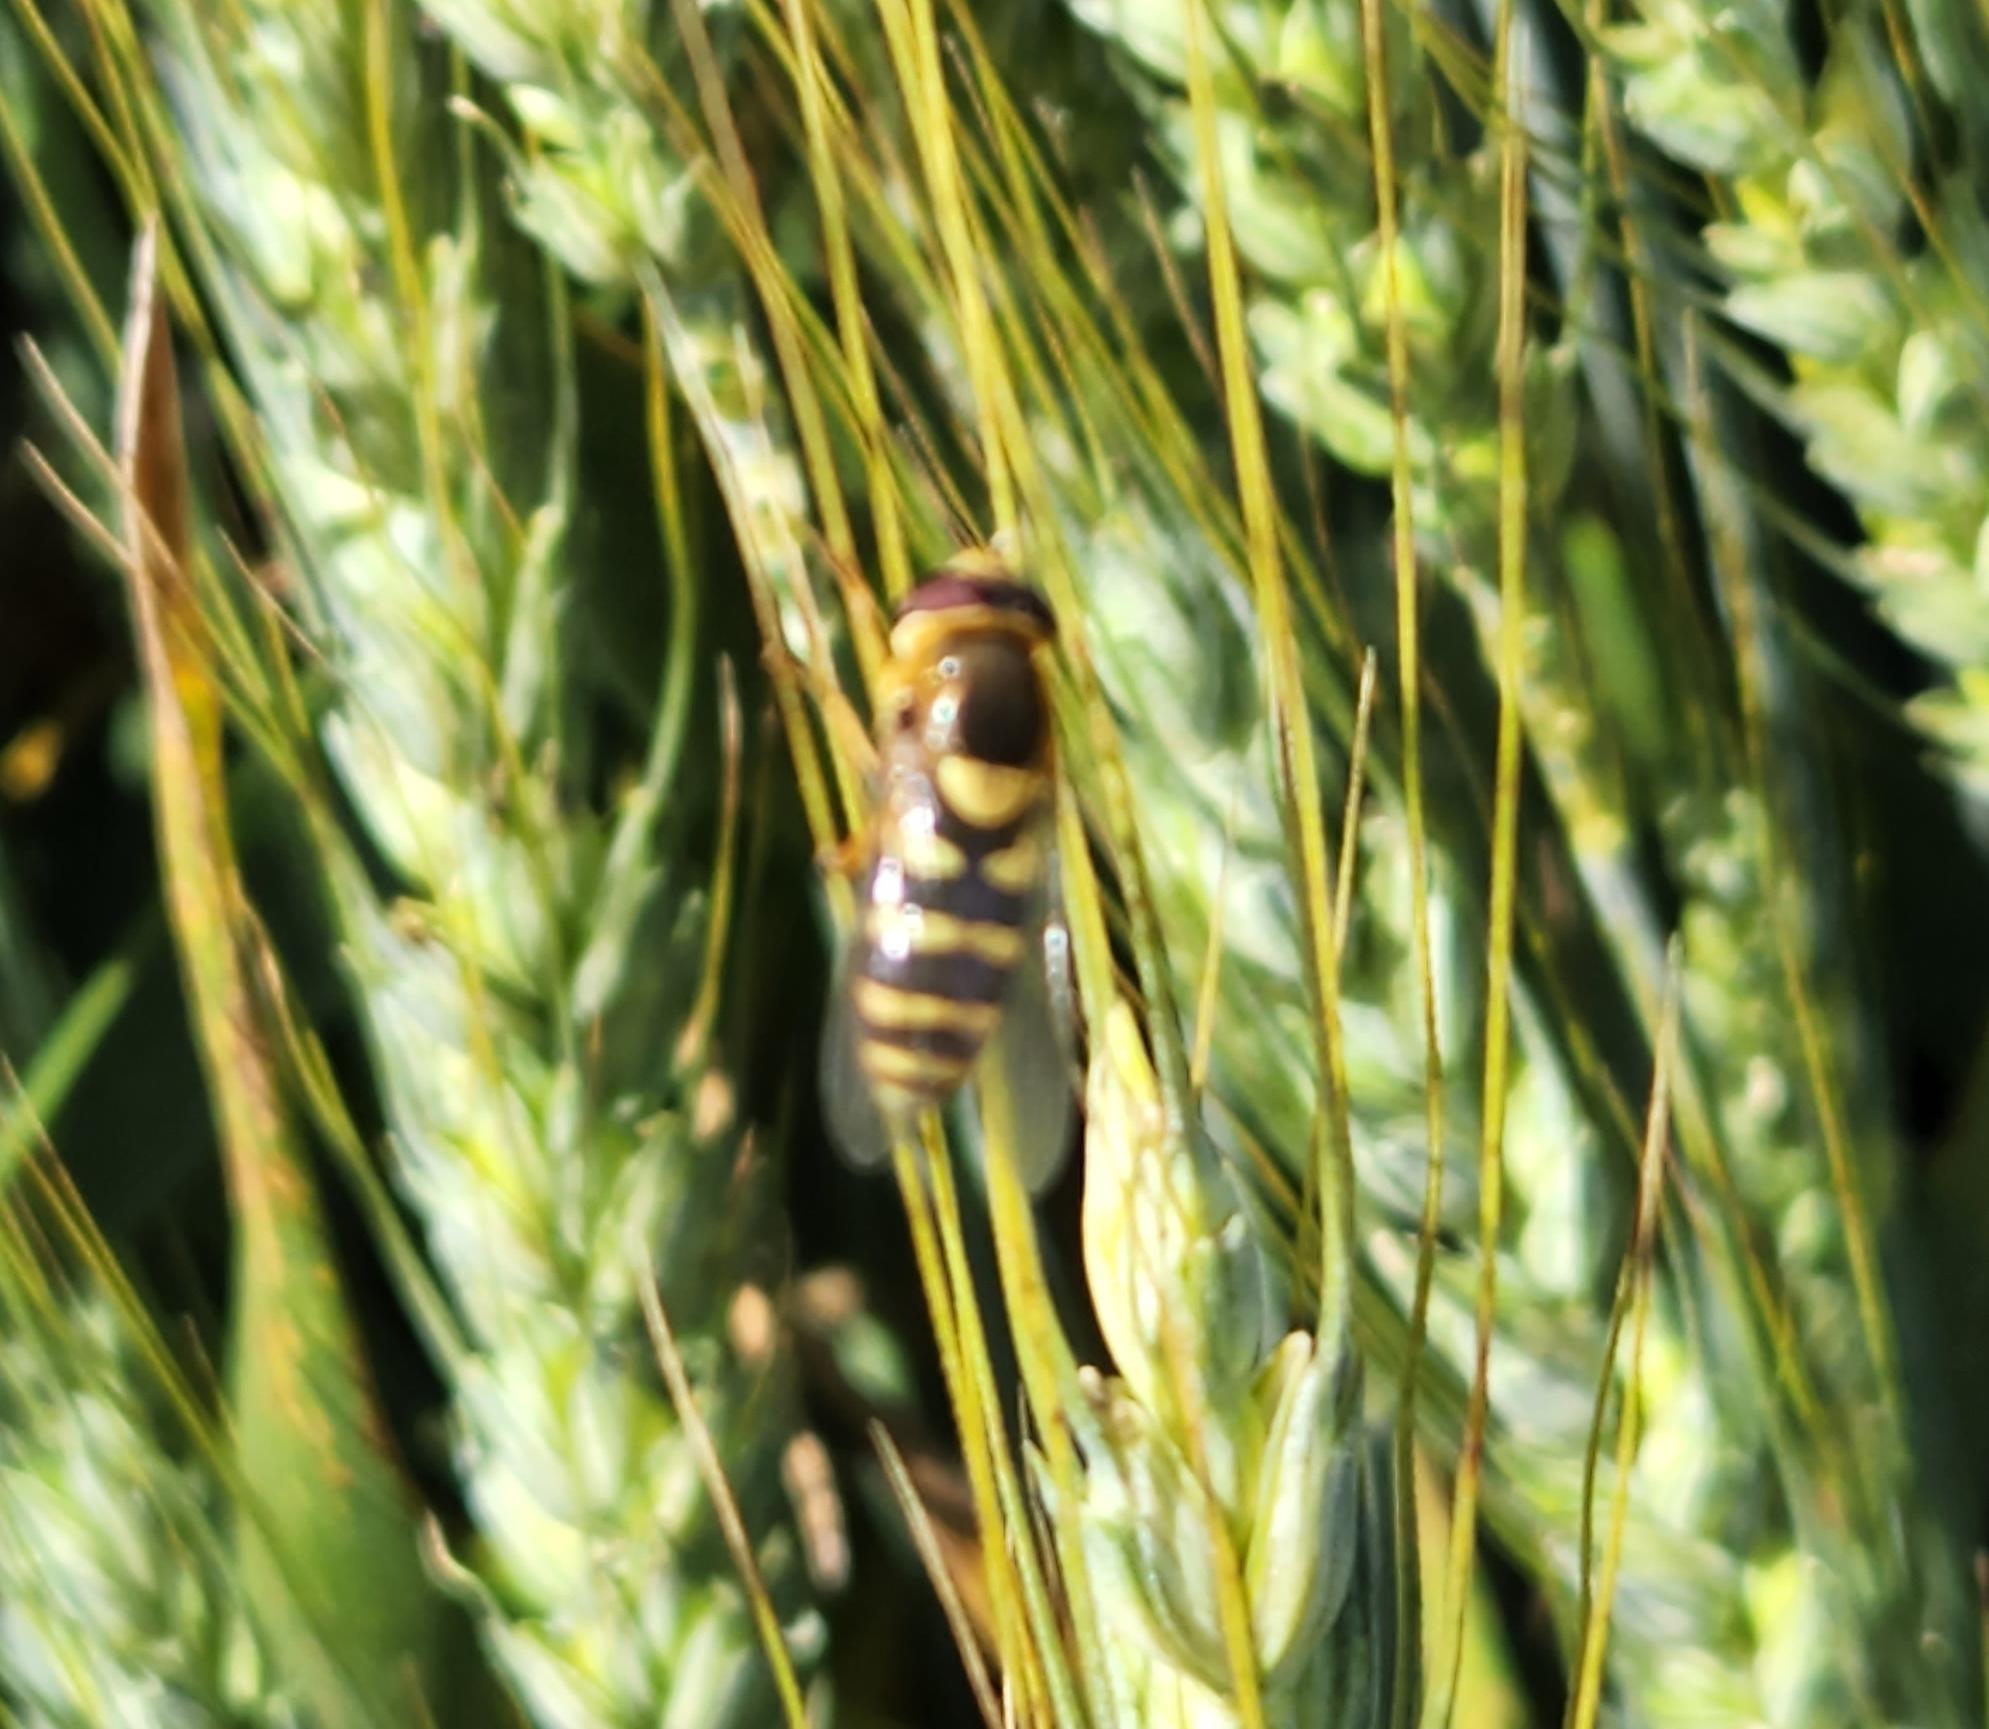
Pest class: predators